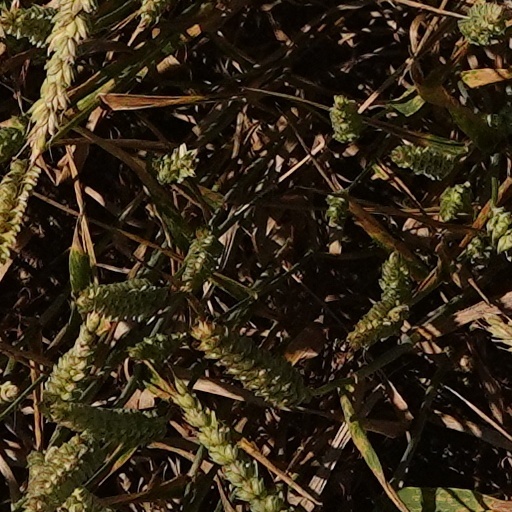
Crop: wheat